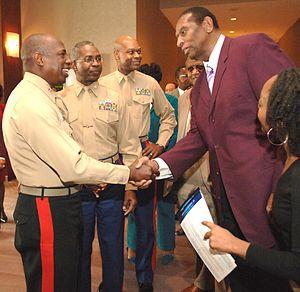
La National Basketball Association est la principale ligue de basket-ball nord-américaine créée en 1946 sous le nom de BAA.
Earl Lloyd, né le 3 avril 1928 à Alexandria en Virginie, et mort le 26 février 2015, est un joueur et entraineur de basket-ball américain. Il est le premier joueur noir à avoir participé à un match de la NBA.